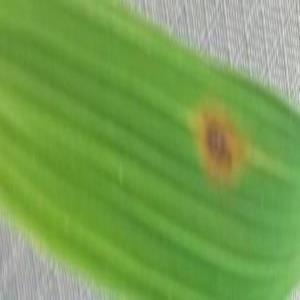
Disease: Brownspot